Question: Please indicate a possible affordance area of the couch that can be used for sitting
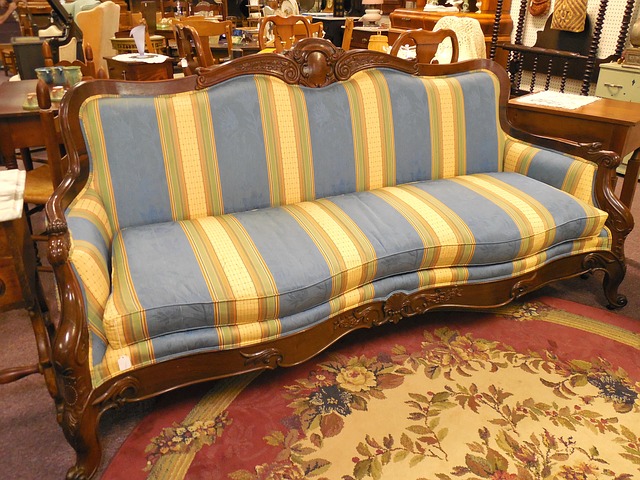
Answer: [104.5, 169.5, 601.5, 349.5]